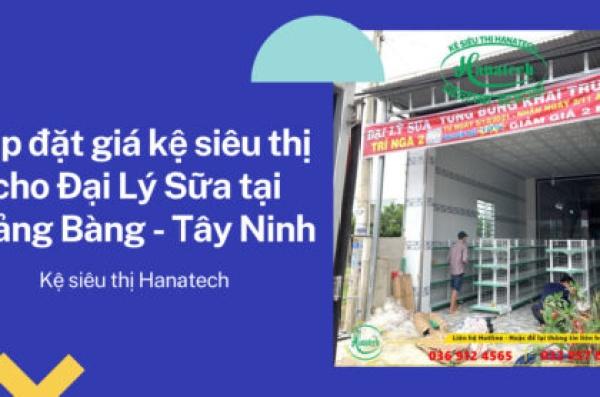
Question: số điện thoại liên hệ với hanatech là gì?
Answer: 0369124565